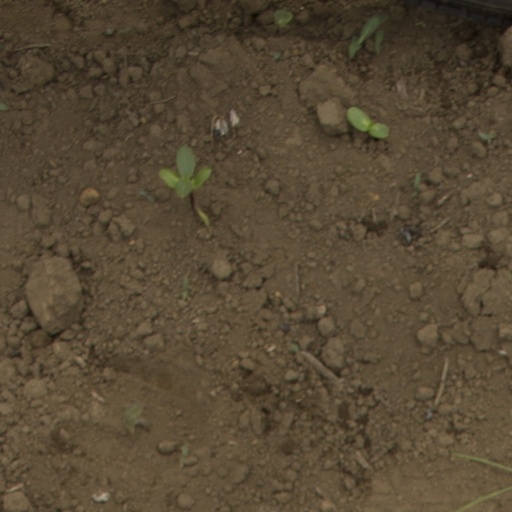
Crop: Jerusalem artichoke